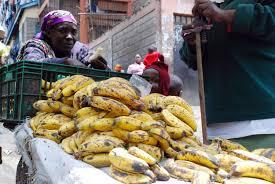
Hapa inaonekana ni sokoni,kuna mama mmoja hapa ambaye anaonekana ni yeye ndio muuzaji wa hizi ndizi, na kuna mzee ambaye amesimama hapa huenda ni yeye anataka kuja kununua hizi ndizi.Pia kuna watu wengine huku ambao huenda wako mashughuli zao ambazo ni zingine.